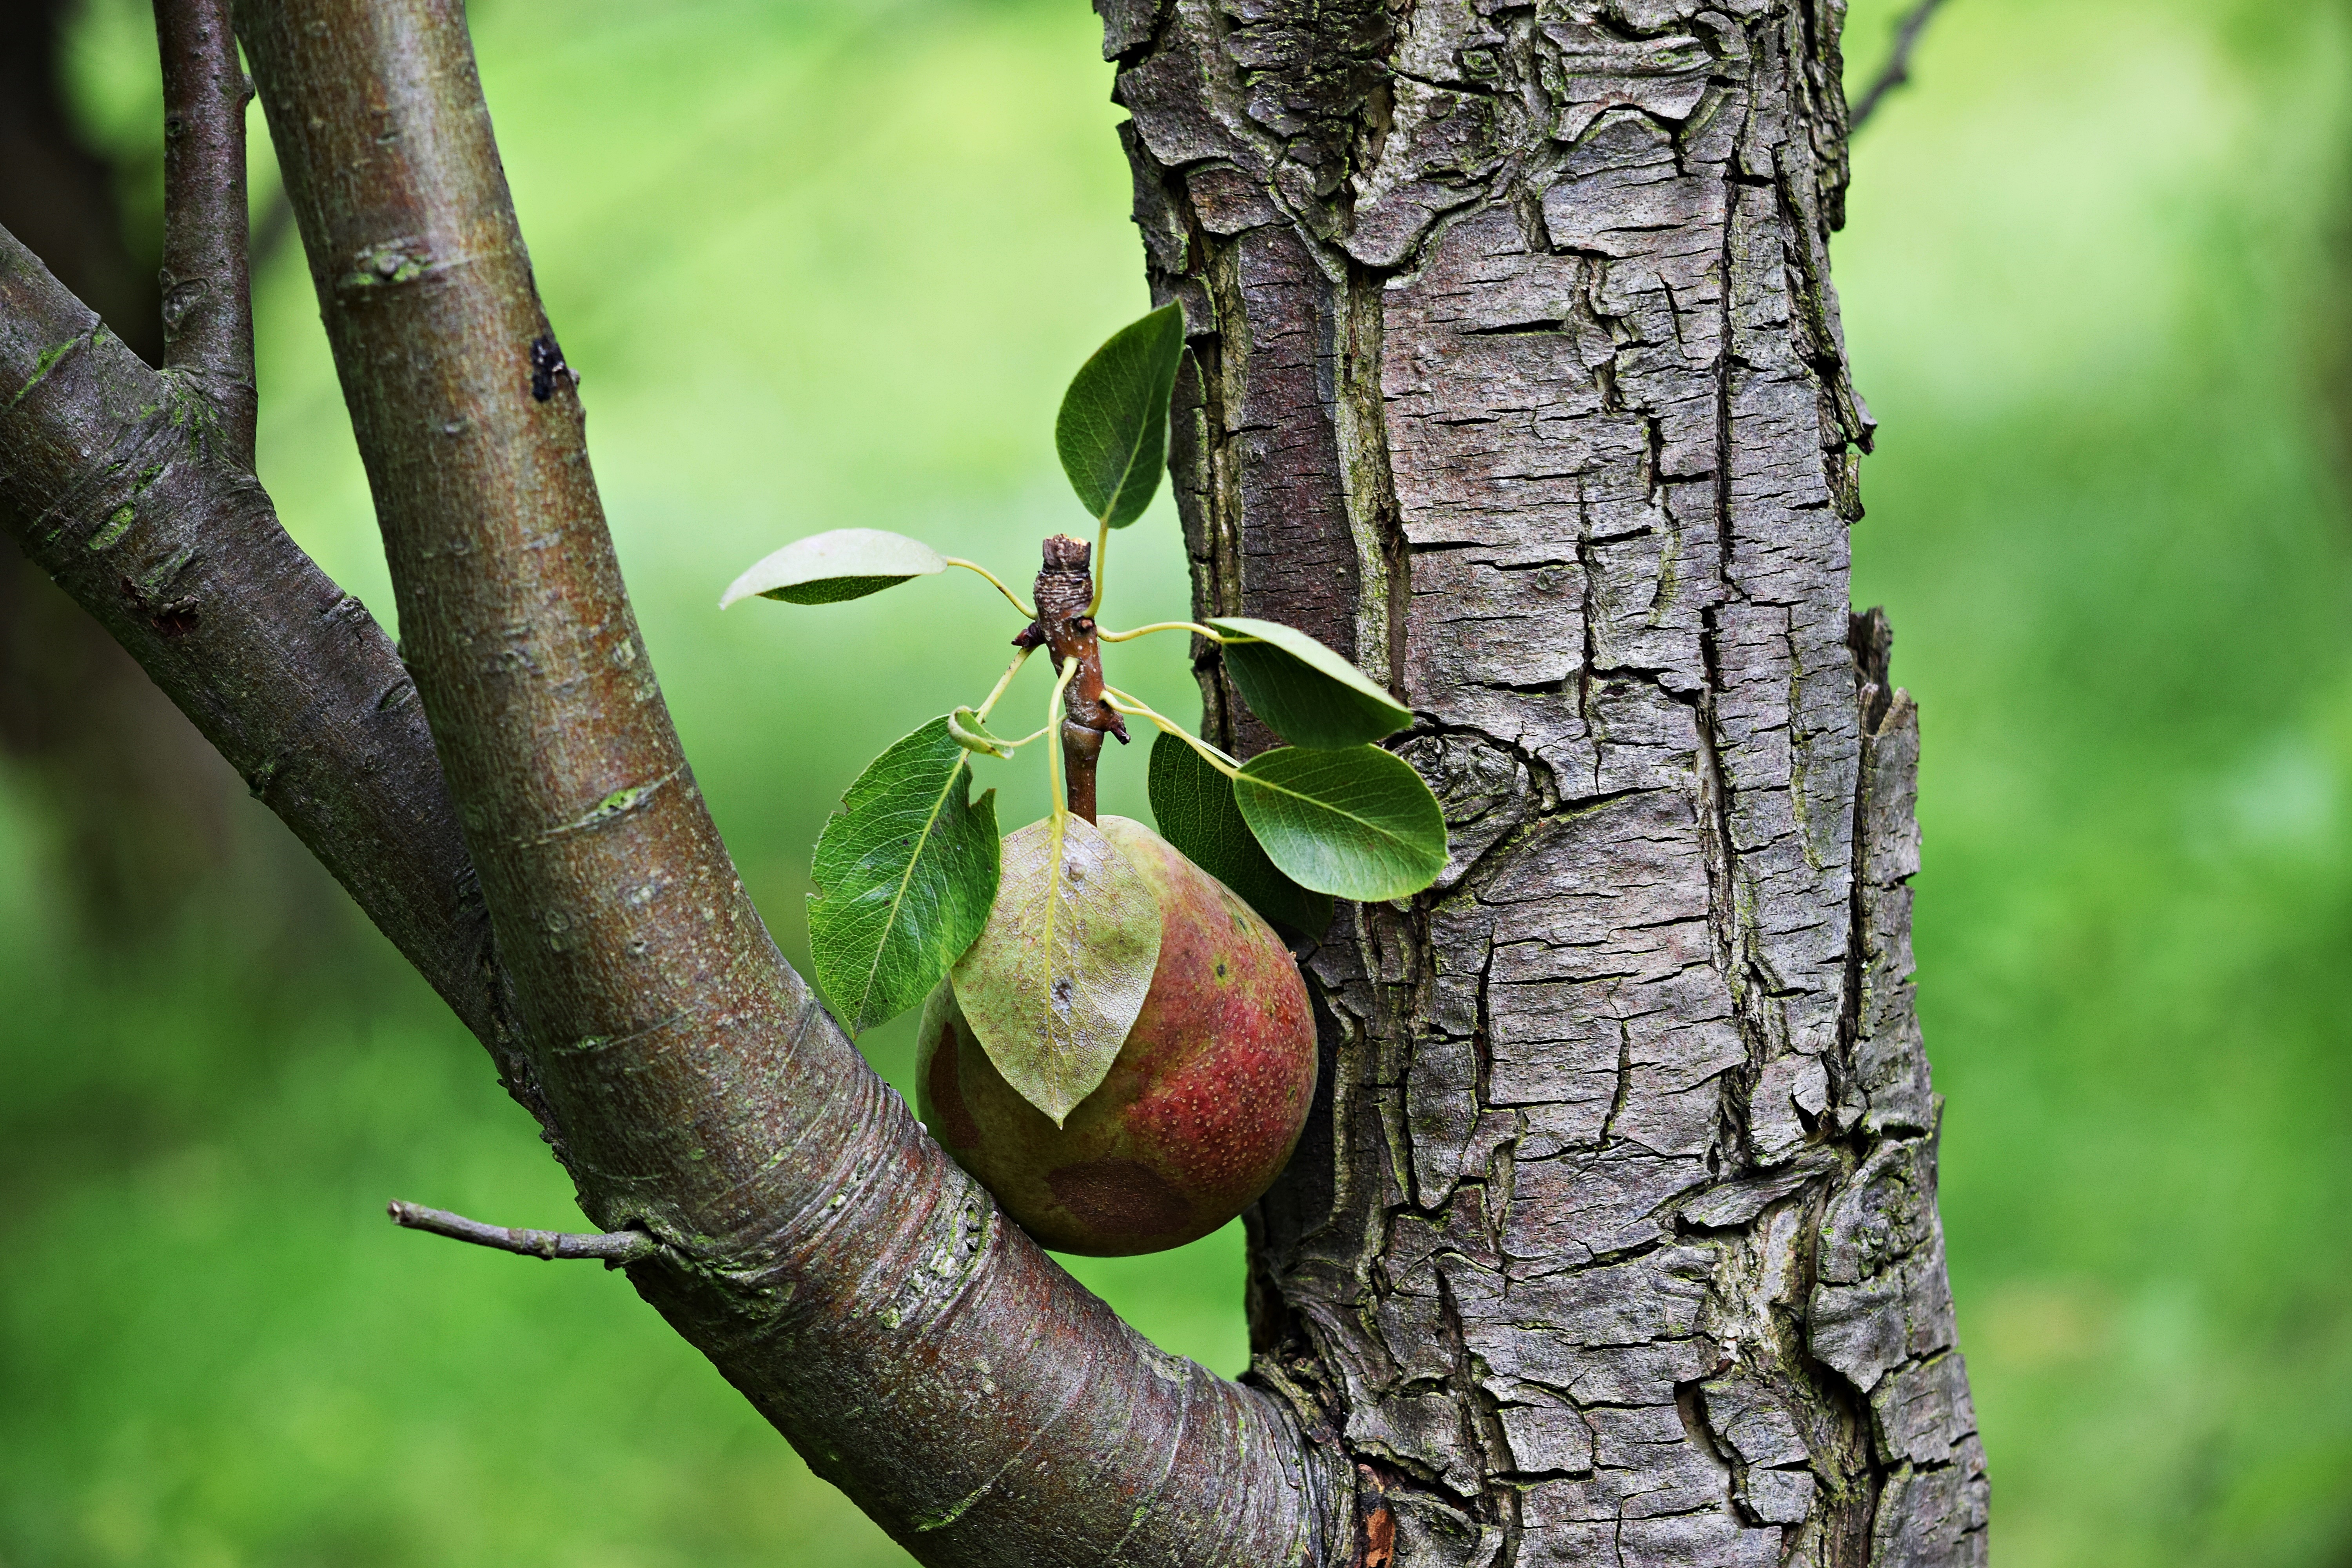
tree, nature, forest, branch, plant, fruit, sweet, leaf, flower, trunk, wildlife, food, green, produce, botany, pear, flora, health, fauna, eating, peel, pears, deciduous, lean, woodland, diet, vitamins, mature, flowering plant, a single piece of fruit, owocostan, plant stem, woody plant, land plant